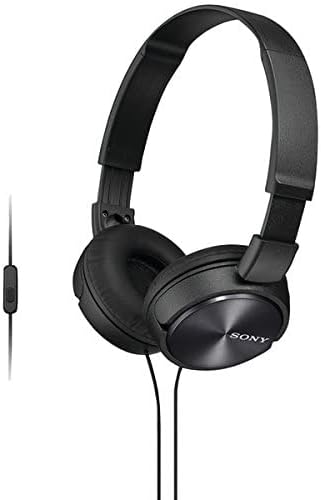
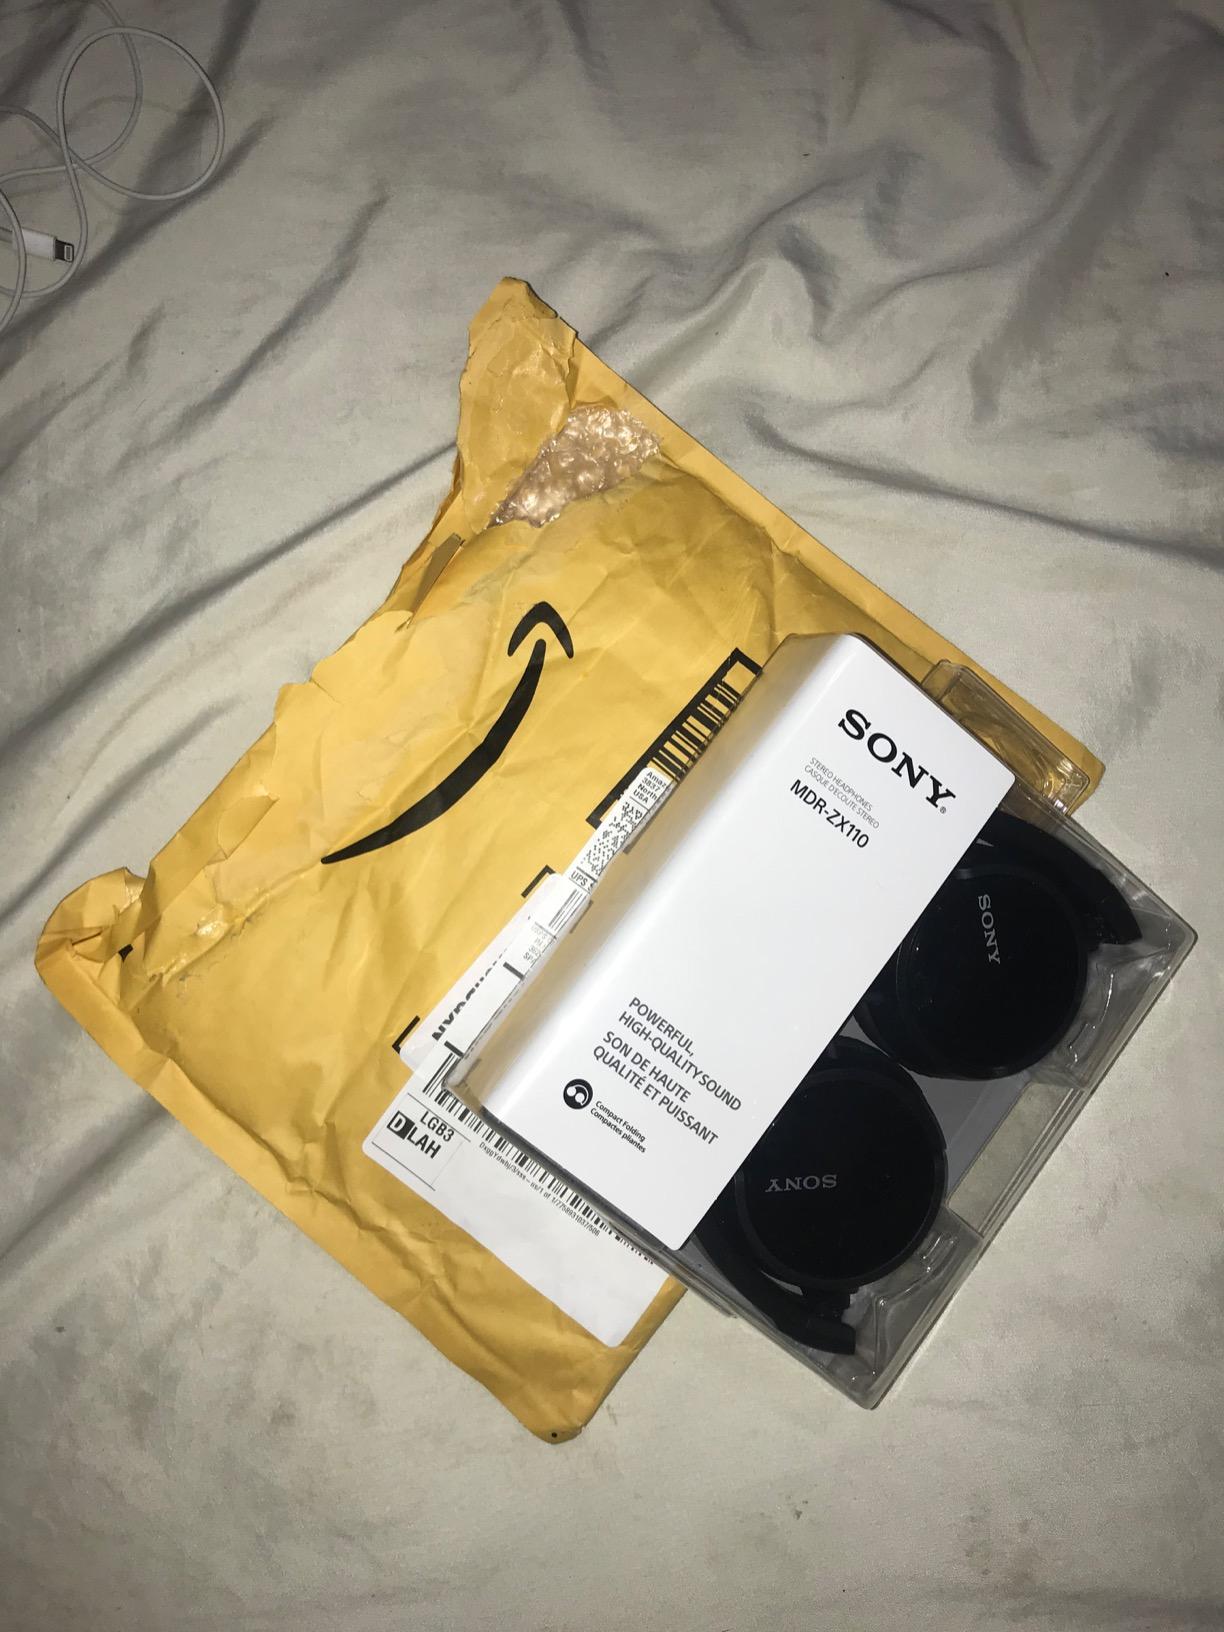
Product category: headphones
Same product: yes